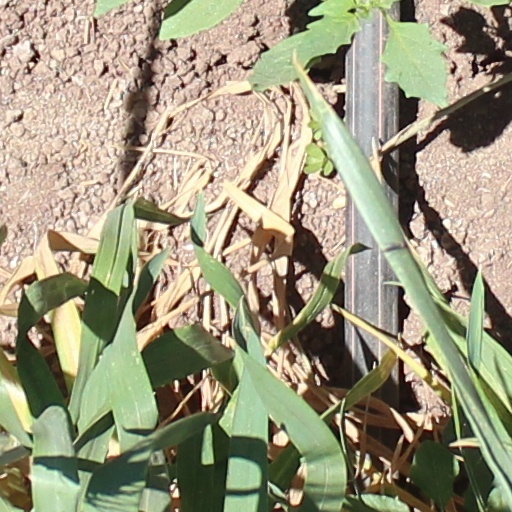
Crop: wheat